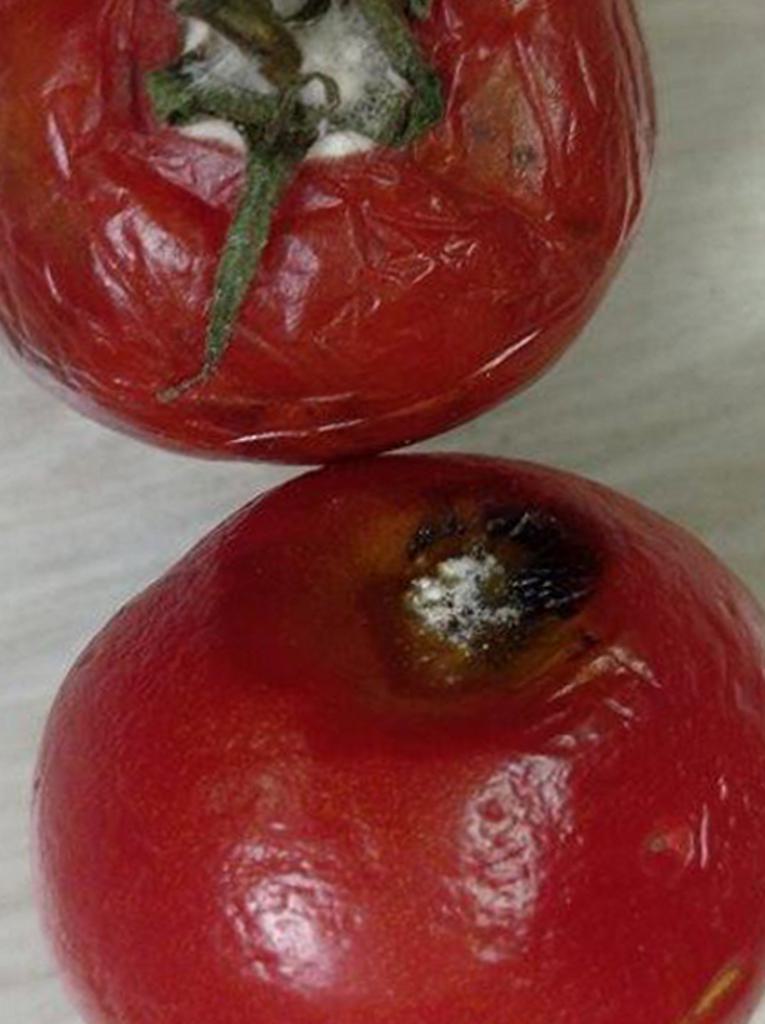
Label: Rotten